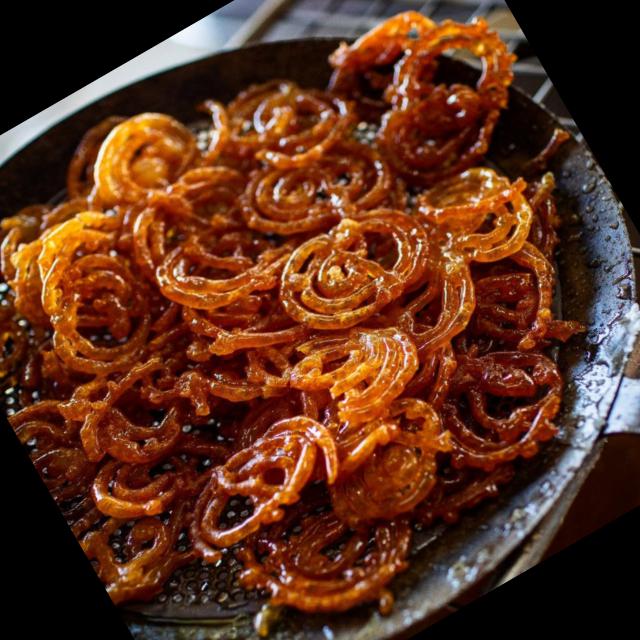
Dish: jalebi